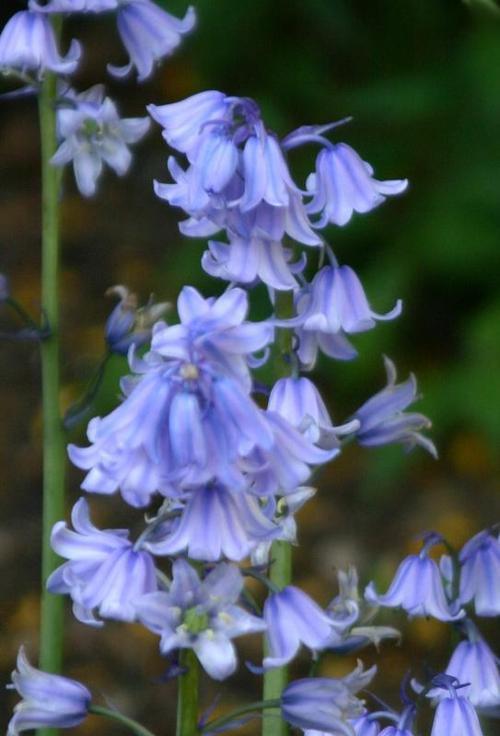
Flower: Bluebell